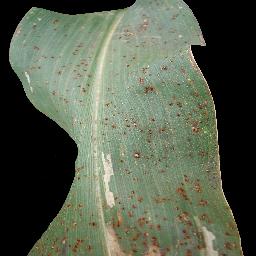
Label: Corn_(Maize)___Common_Rust